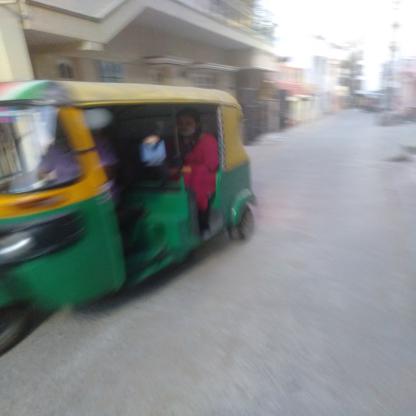
Vehicle type: Auto Rickshaws